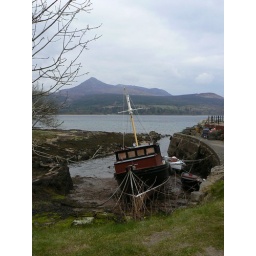
Fishing boat by the wee ferry port of Brodick with the castle in the background